Ilwaco, Washington

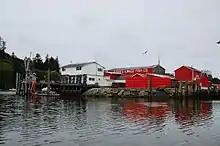
Fish plant at Ilwaco Harbor

Ilwaco is located on the Long Beach Peninsula. and according to the United States Census Bureau, the city has a total area of , of which is land and is water.